Eliphalet W. and Catherine E. Jaquish Purdy House

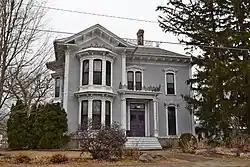

The Eliphalet W. and Catherine E. Jaquish Purdy House is a historic residence located in Independence, Iowa, United States. Built in 1882, this 2½-story frame house is locally significant as the best example of the Italianate style in town. Eliphalet W. Purdy and Catherine E. Jaquish were both New York natives who were married in 1851. They relocated to Galena, Illinois before settling in Independence in 1856. He established the Montour House, a respected hotel located downtown. Three generations of the Purdy family lived here until Dennis and Maxine Goodyear bought the house in 1985. This is one of five houses in Independence with similar ornamentation and floor plan, but this house is the largest and least altered. It was listed on the National Register of Historic Places in 1996.